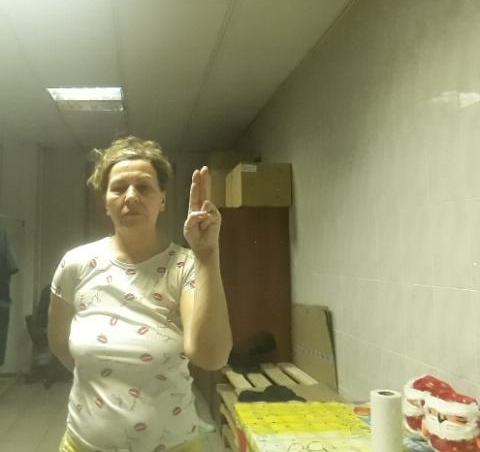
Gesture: two_up